Hyppeln

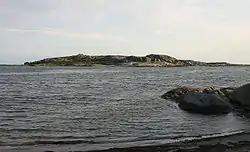
Hyppeln, an island in the Gothenburg northern archipelago

Hyppeln is a Swedish island in the archipelago of Gothenburg, part of Öckerö Municipality. It is about long.